Dominican Republic–Haiti border

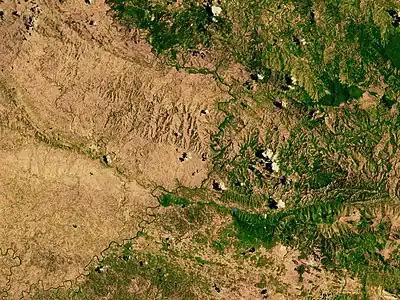
The border can be seen from space due to the extensive deforestation on the Haitian side

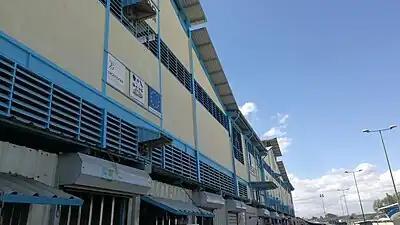
Dominican Republic border market in Dajabon.

The border starts in the north at the Boca del Río Dajabón where the Dajabón River (Rivière du Massacre) enters Manzanillo Bay, immediately west of the Dominican town of Pepillo Salcedo. The border then follows this river for a brief period southwards, before continuing southwards via a series of straight lines through the Laguna de Saladillo, rejoining the same river between Dajabón (DR) and Ouanaminthe (Haiti). The border then again follows the river southwards, where it is alternatively called the Río Capatillo/Bernar (Rivière de Capotille/Bernard), down to the Dominican village of Vara de Vaca. The border then proceeds overland to the west, turning sharply south-eastwards upon reaching the Libón River. It continues along the river down to the DR-45 road and then follows this road southwards for some distance through the mountains down to the Artibonite River. The border then follows the Artibonite to the south-west down to the confluence with the Macasía River, following this river eastwards. The border then proceeds overland south-eastwards and south via various straight-line segments, also briefly utilising the Rivière Carrizal. It then turns west in the vicinity of Granada, and then turns south-east to run parallel with the Étang Saumâtre lake, briefly cutting through it at one point. The border curves around the south-east corner of the lake before proceeding overland via straight lines to the south-east and then south-west, then utilising the Río Bonito southwards for a period, before eventually reaching the Pedernales river. It then follows this river southwards out to the Caribbean Sea.